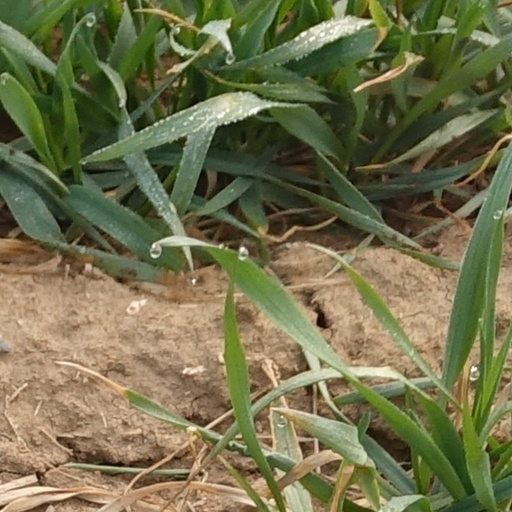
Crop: wheat